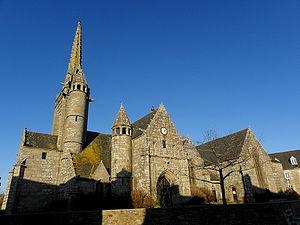
Église Saint-Milliau de Ploumilliau (22). Flanc sud.
Un clocher-mur est un élément architectural, vertical et plat, placé en haut ou à l'avant d'un édifice pour recevoir des cloches.
Églises possédant un clocher-mur, ou clocher à peigne, clocher-arcade ou campenard.
Le style Beaumanoir désigne une série d'édifices religieux bretons de la période flamboyante, d'une facture originale. Ils sont reconnaissables à leur clocher-mur élancé, accosté d'une tourelle d'escalier, et à leur chevet à trois pans, à hauts gables et à noues multiples. Ils sont construits à la fin du XVᵉ siècle et au XVIᵉ, principalement dans le Bas-Trégor. Le style est imité jusqu'au XIXᵉ siècle.